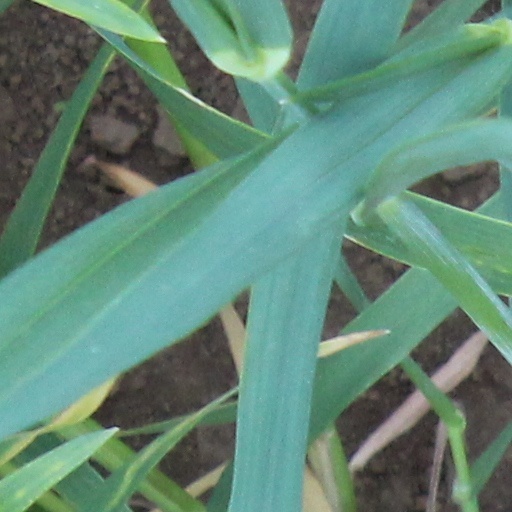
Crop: wheat